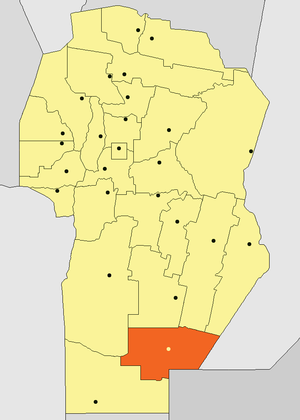
Laboulaye est une ville de la province de Córdoba, en Argentine, et le chef-lieu du département de Presidente Roque Saénz Peña.